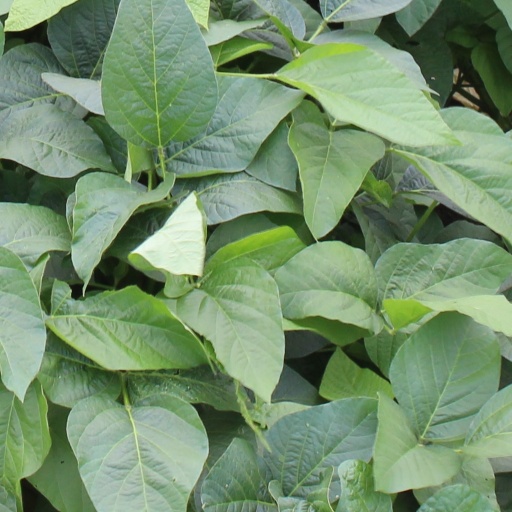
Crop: soybean